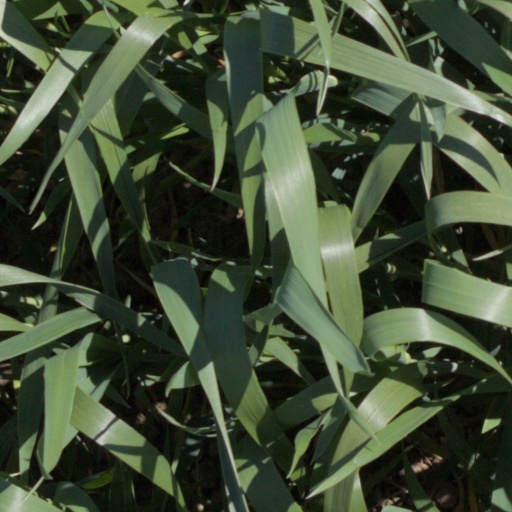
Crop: wheat